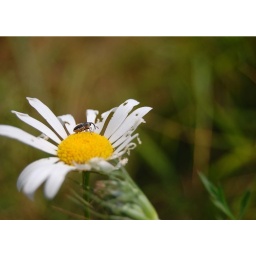
took this at blue mountain lake in NJ